House of Wolves (film)

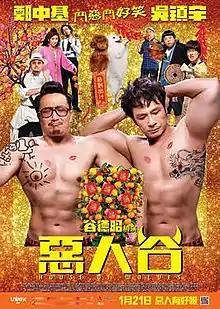
Film poster

House of Wolves is a 2016 Hong Kong comedy film co-written and directed by Vincent Kok, who also appears in a supporting role in the film, and starring Francis Ng and Ronald Cheng. The film was released on 21 January 2016.